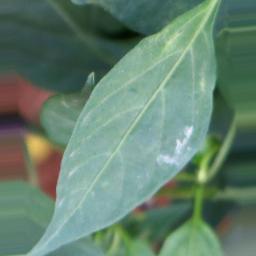
Label: healthy